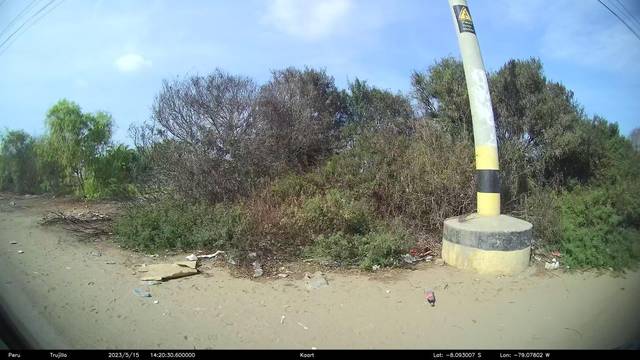
Region: Peru
Coordinates: -8.093, -79.078